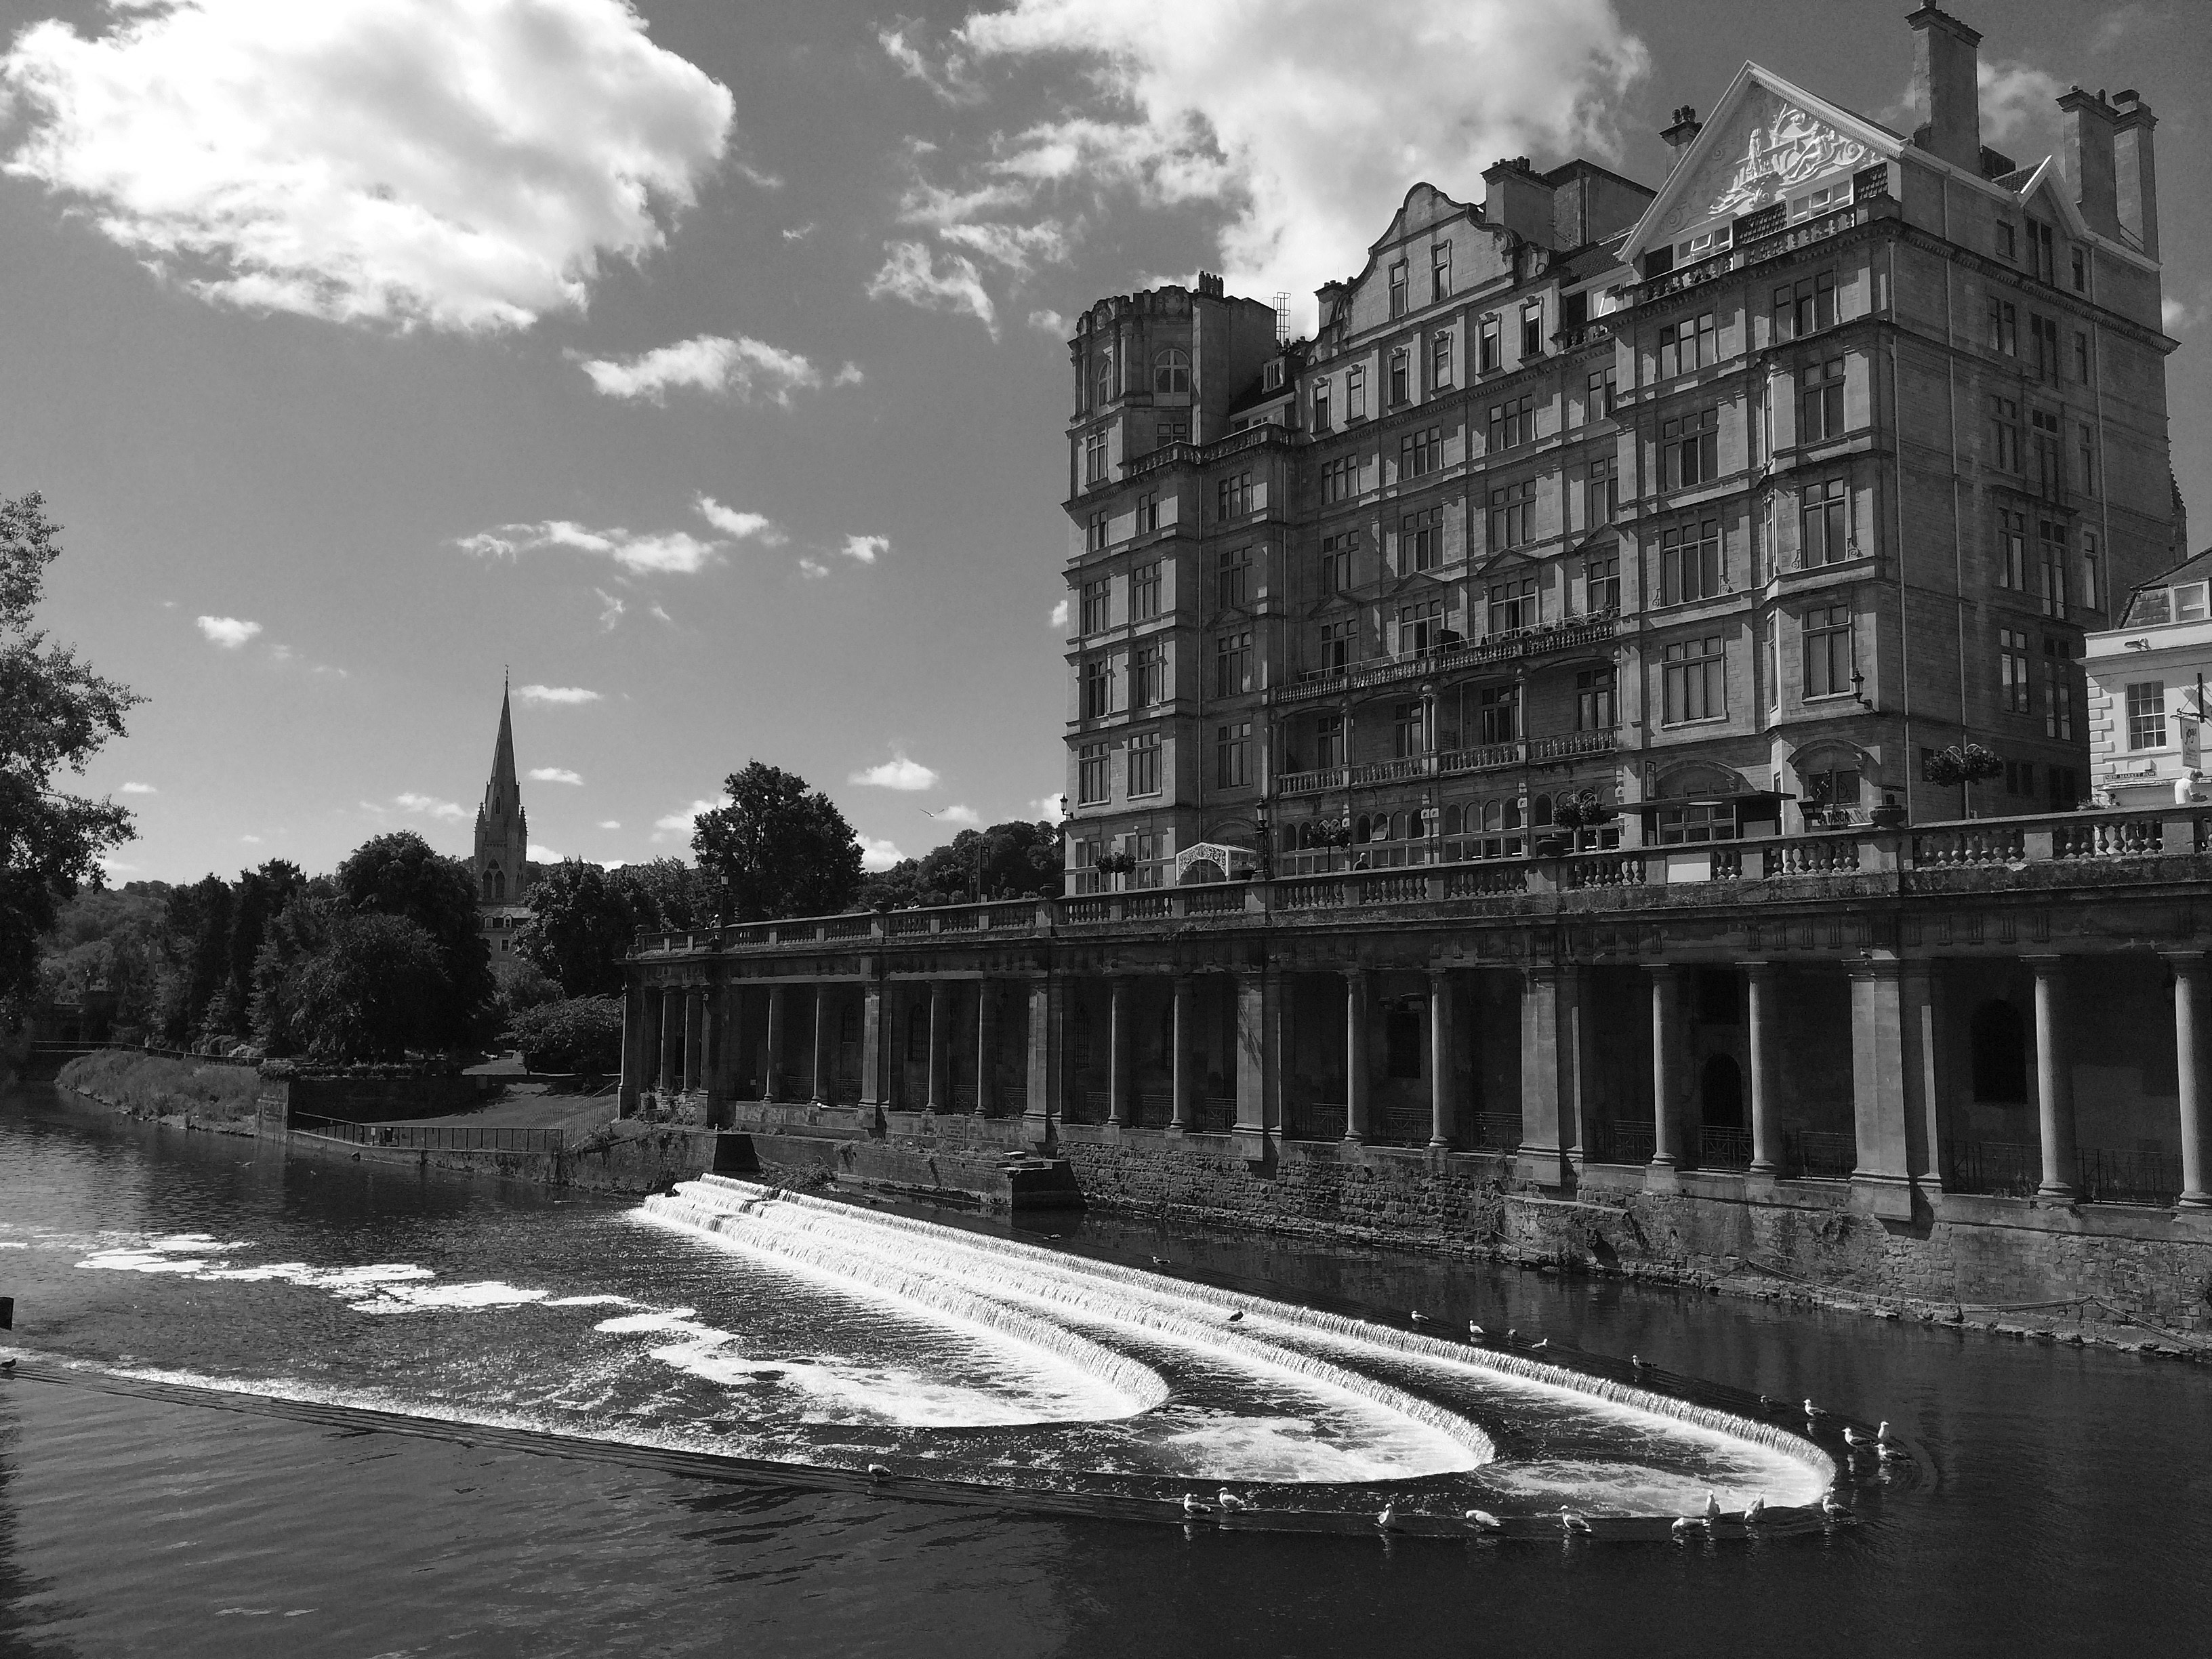
iphone, black and white, architecture, white, bridge, skyline, city, river, canal, cityscape, downtown, reflection, landmark, black, monochrome, waterway, tower block, blackwhite, bath, shapes, urban area, monochrome photography, human settlement